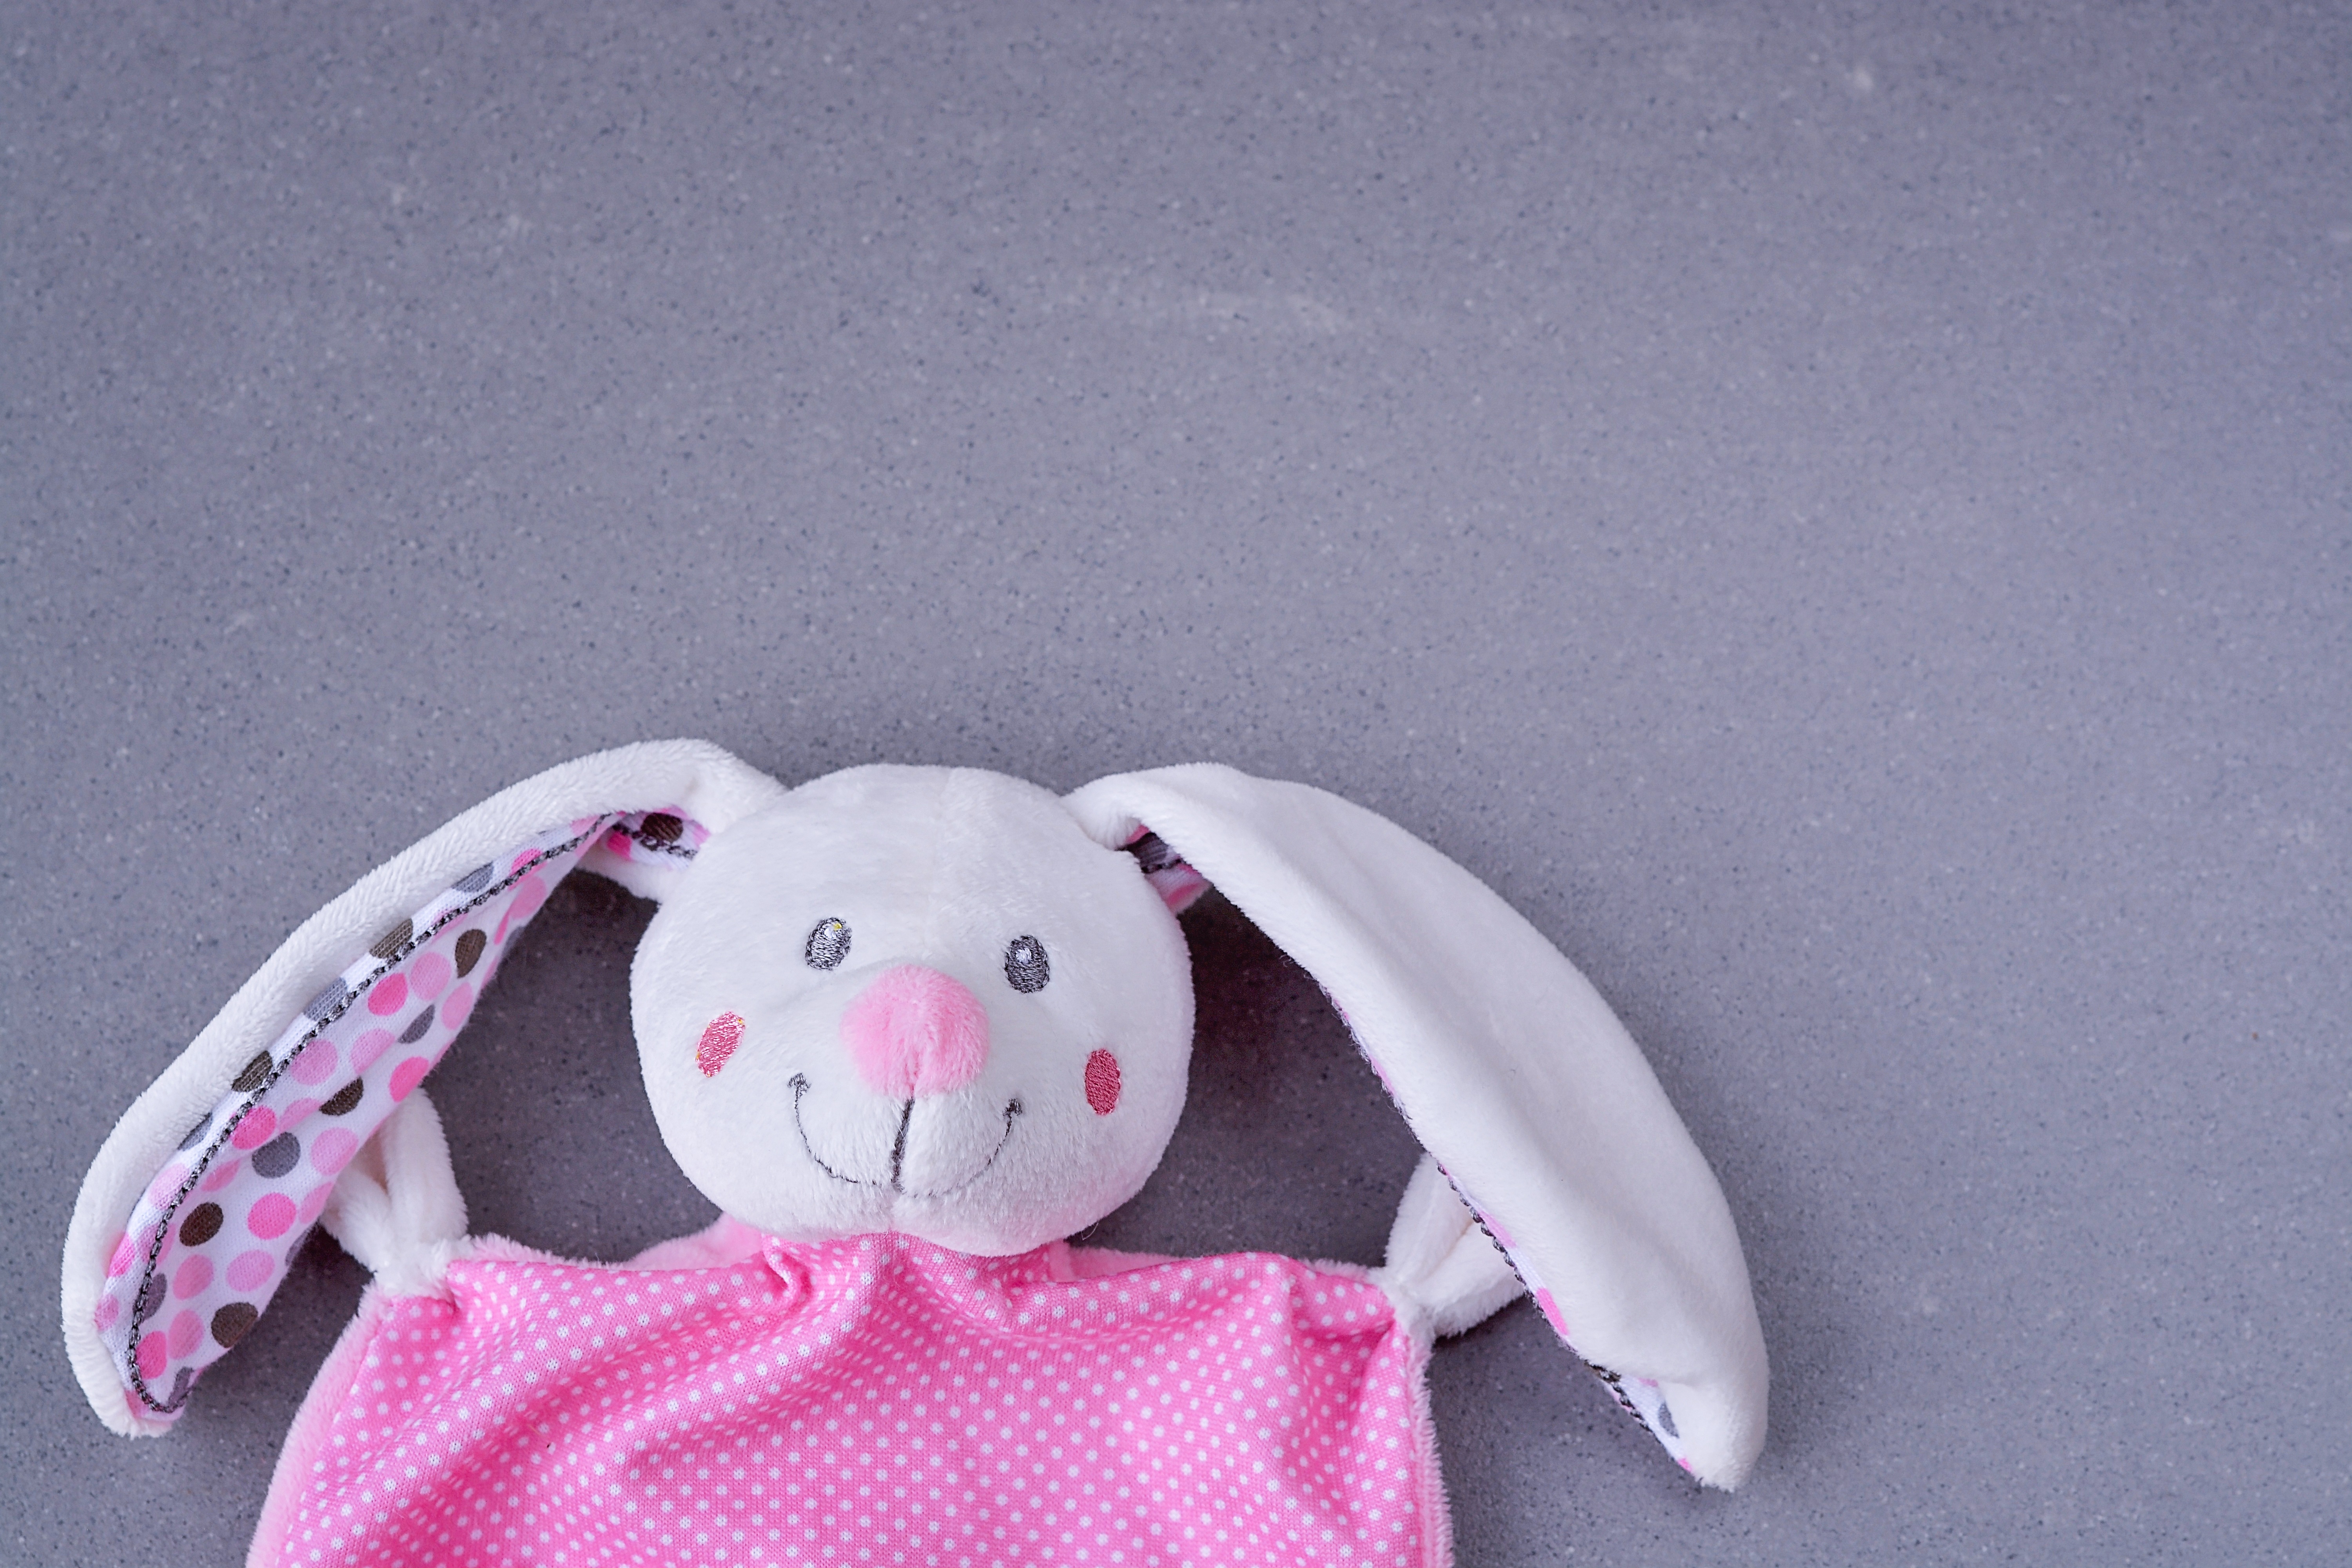
white, pink, close, toy, material, rabbit, hare, product, textile, plush, doudou, text freedom, stuffed toy, long ears, fabric bunny, security blanket, hanging ears